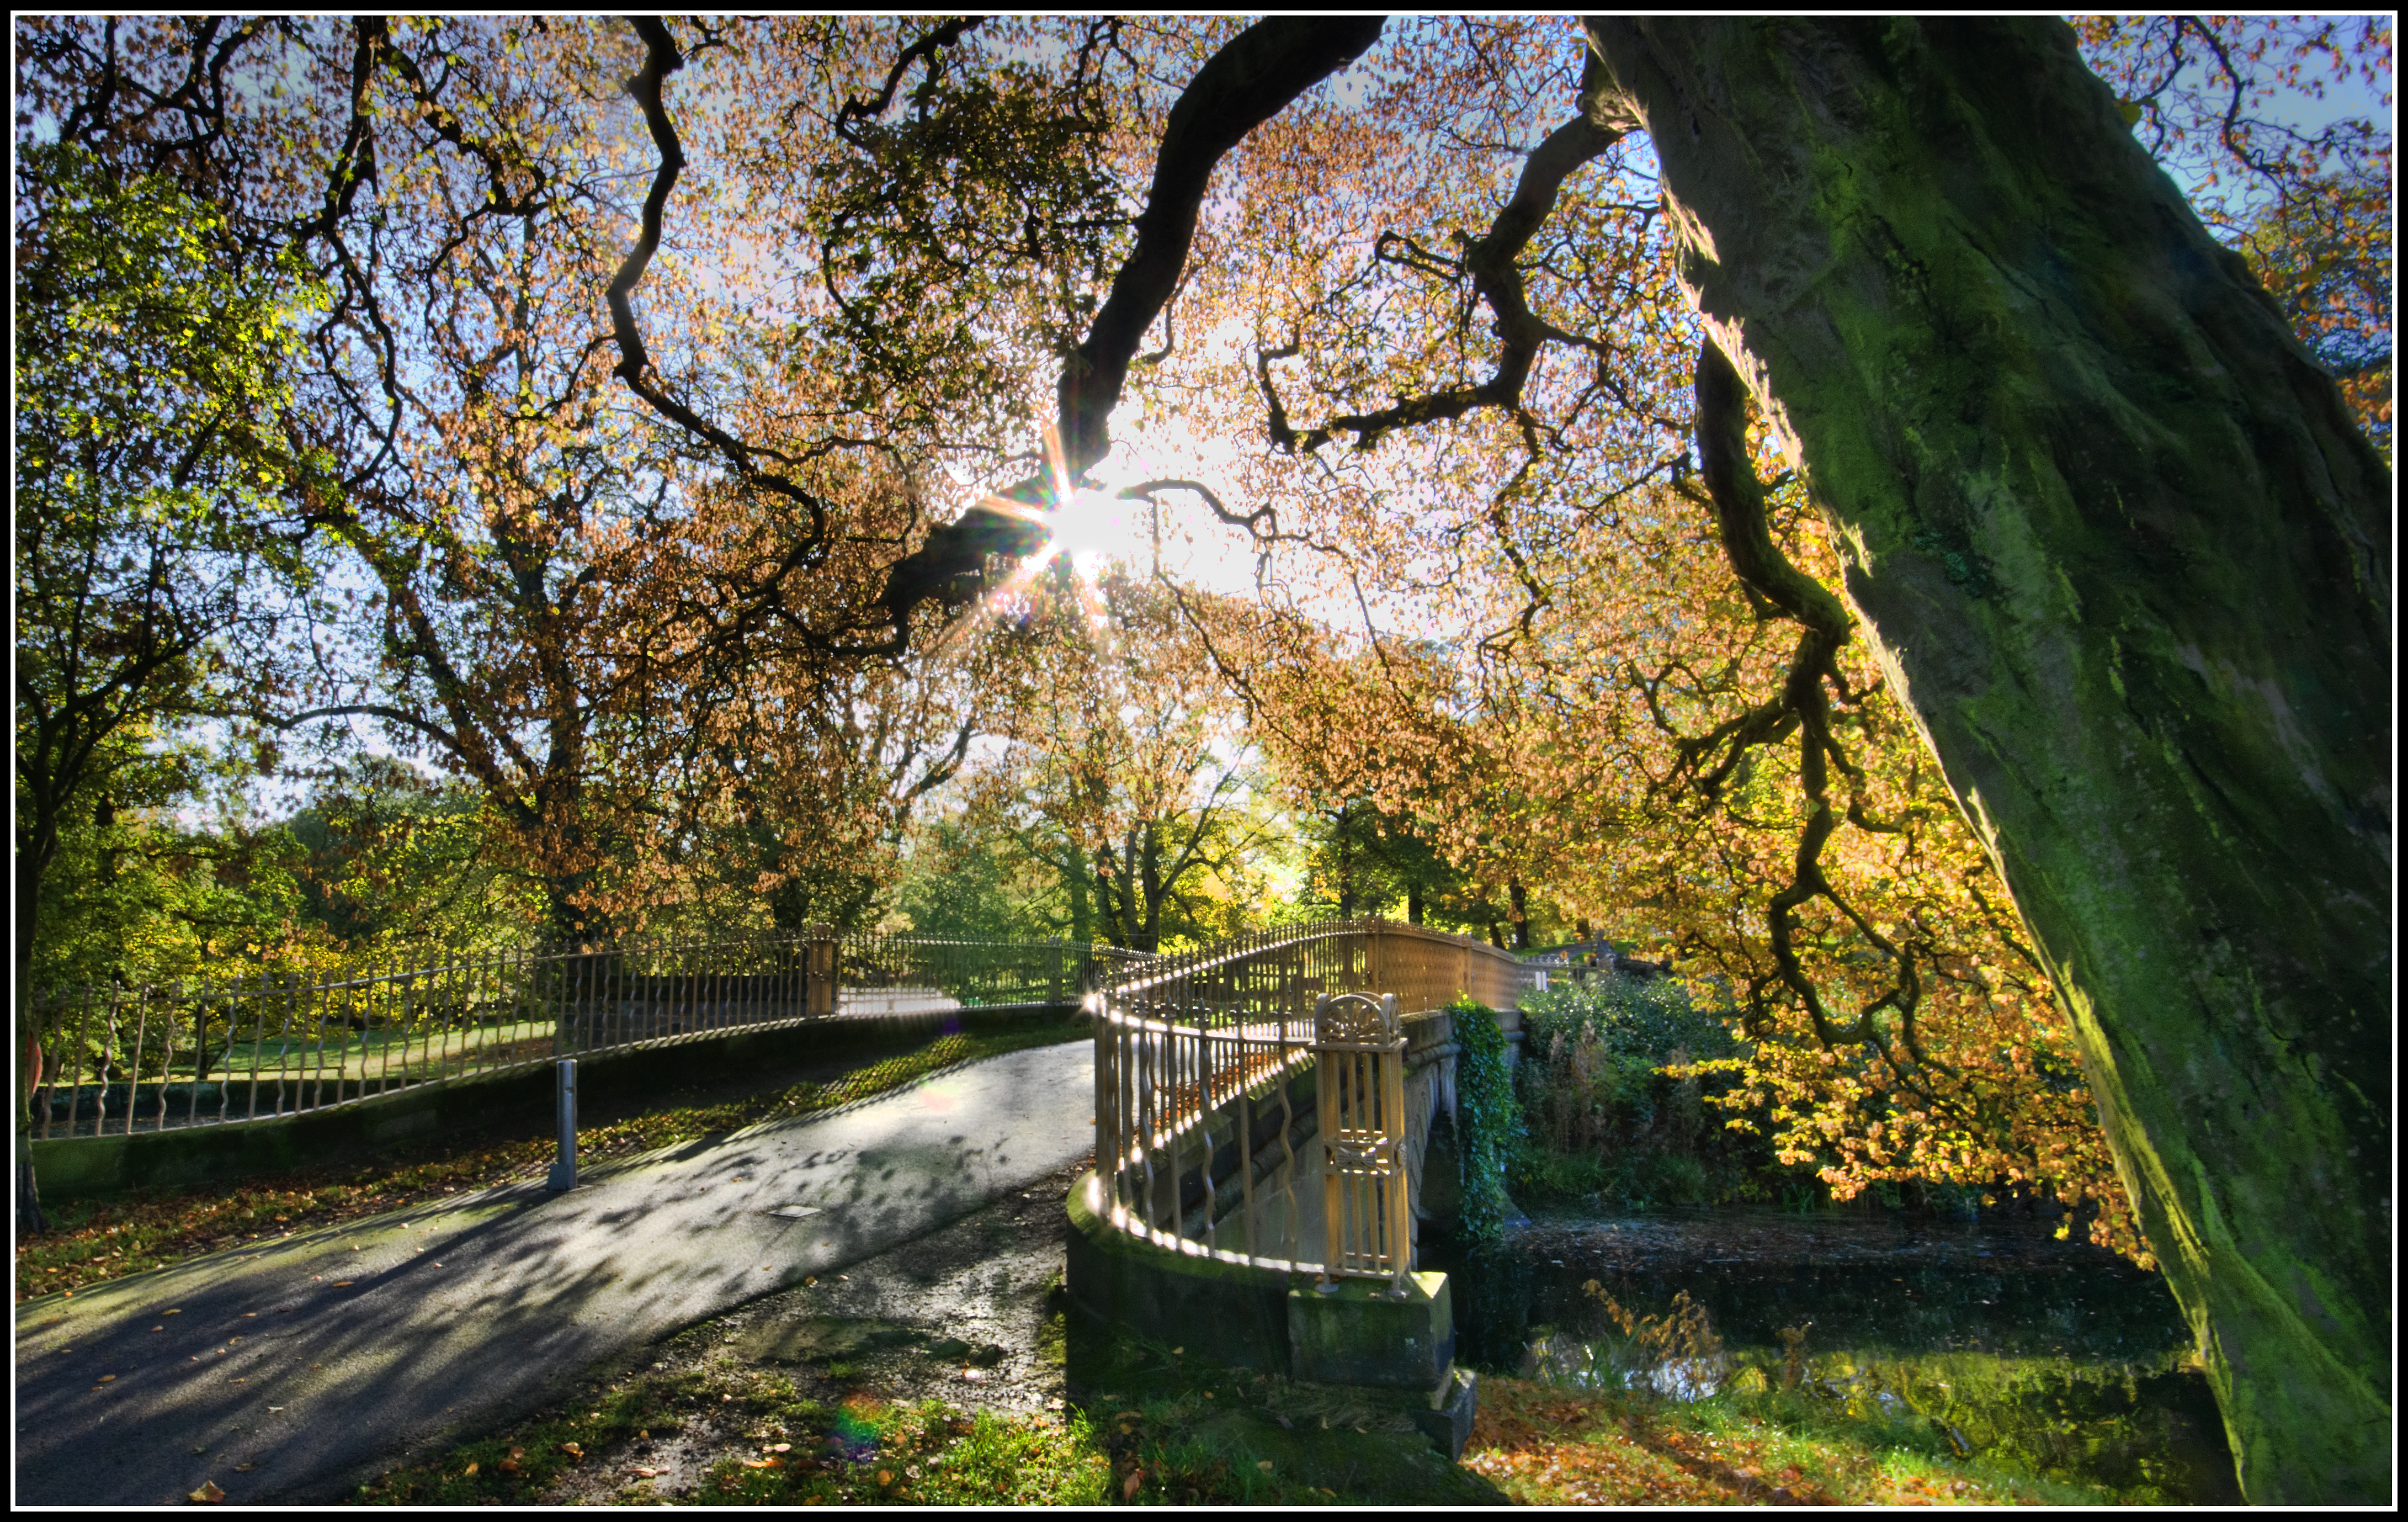
tree, nature, path, branch, plant, sky, wood, sunshine, sun, road, bridge, sunlight, leaf, flower, trunk, reflection, autumn, park, metal, season, nationaltrust, seasons, woodland, railings, nostellpriory, parkland, woody plant